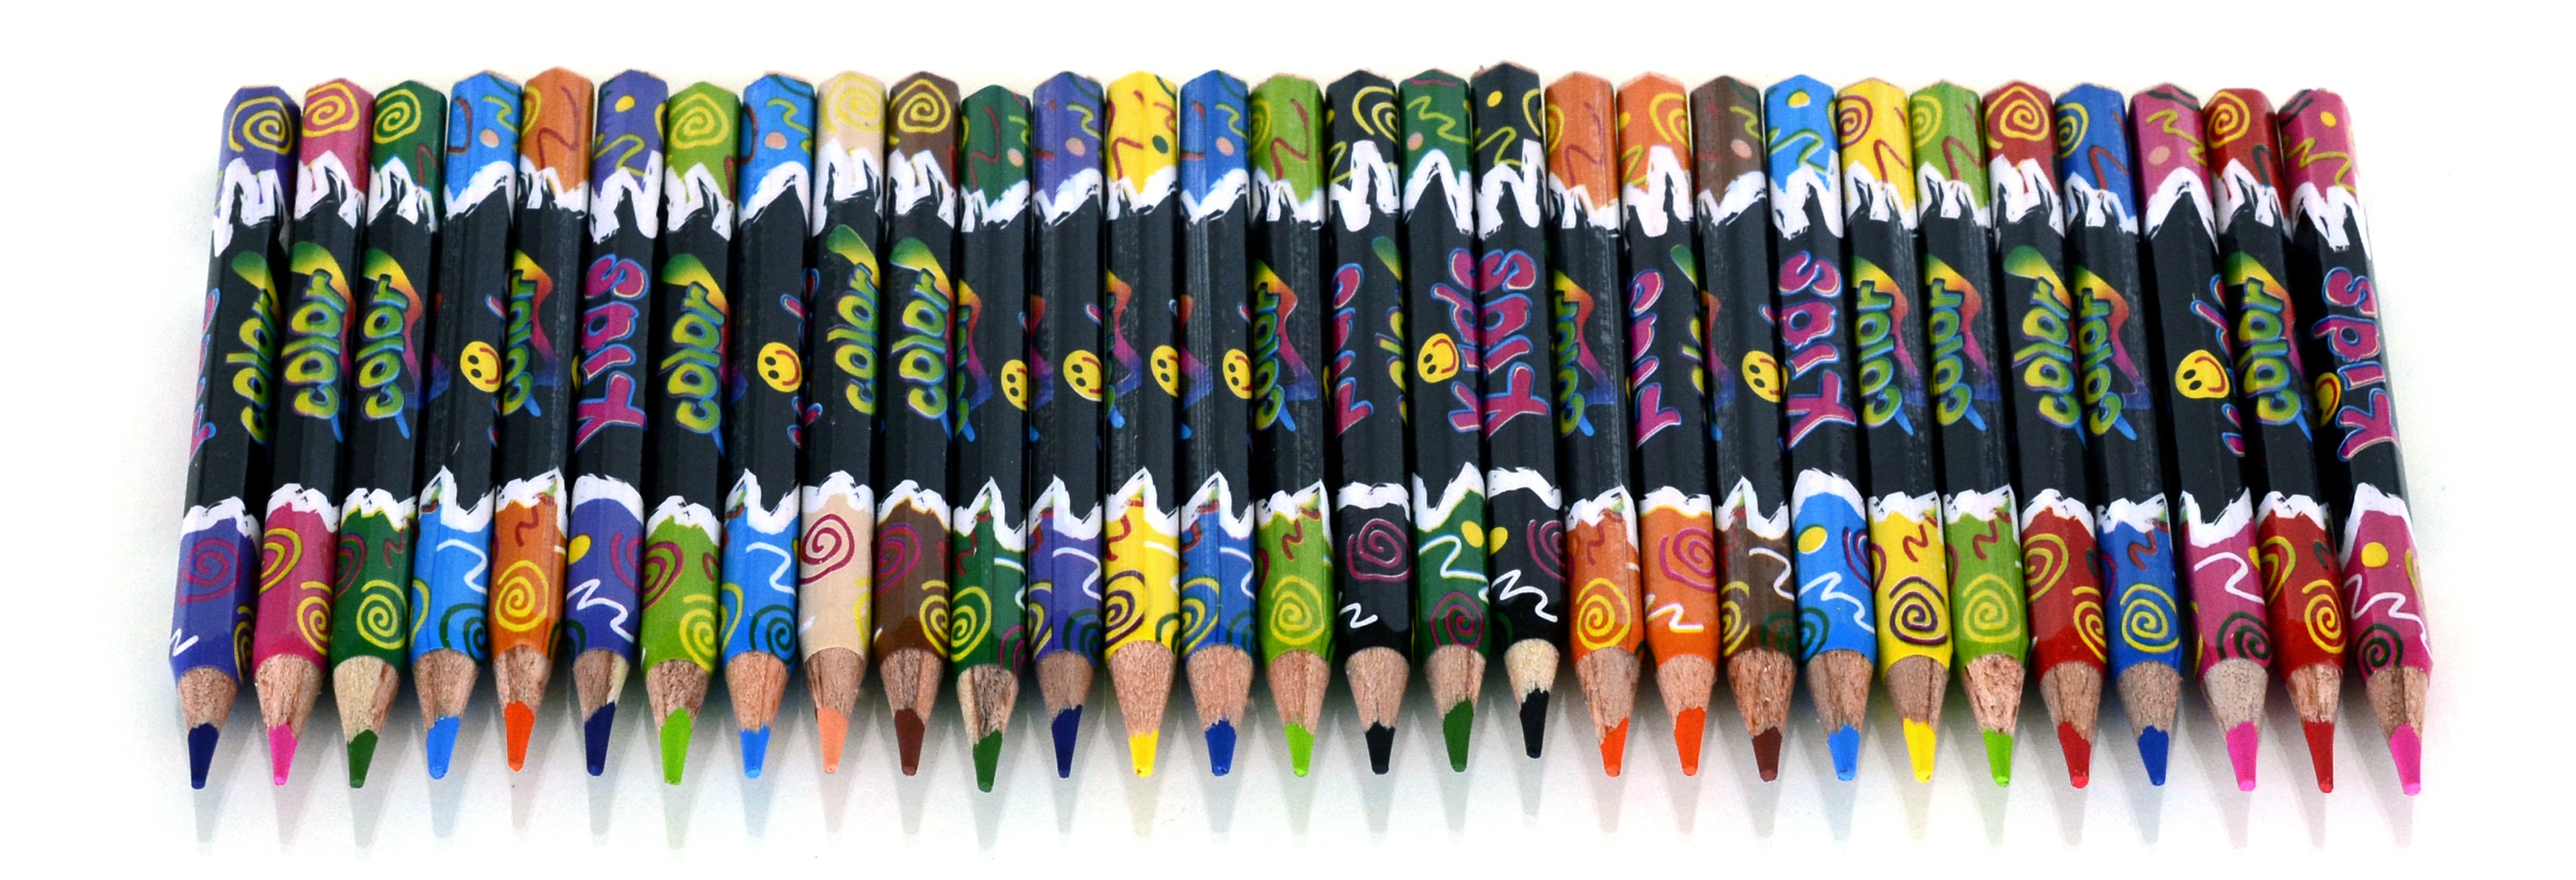
pencil, wood, color, banner, paint, colorful, crayon, pens, crayons, draw, pointed, colored pencils, office supplies, rainbow colors, colour pencils, header